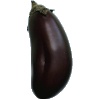
Label: eggplant